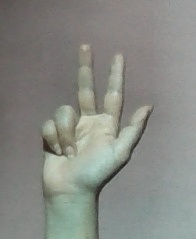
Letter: al